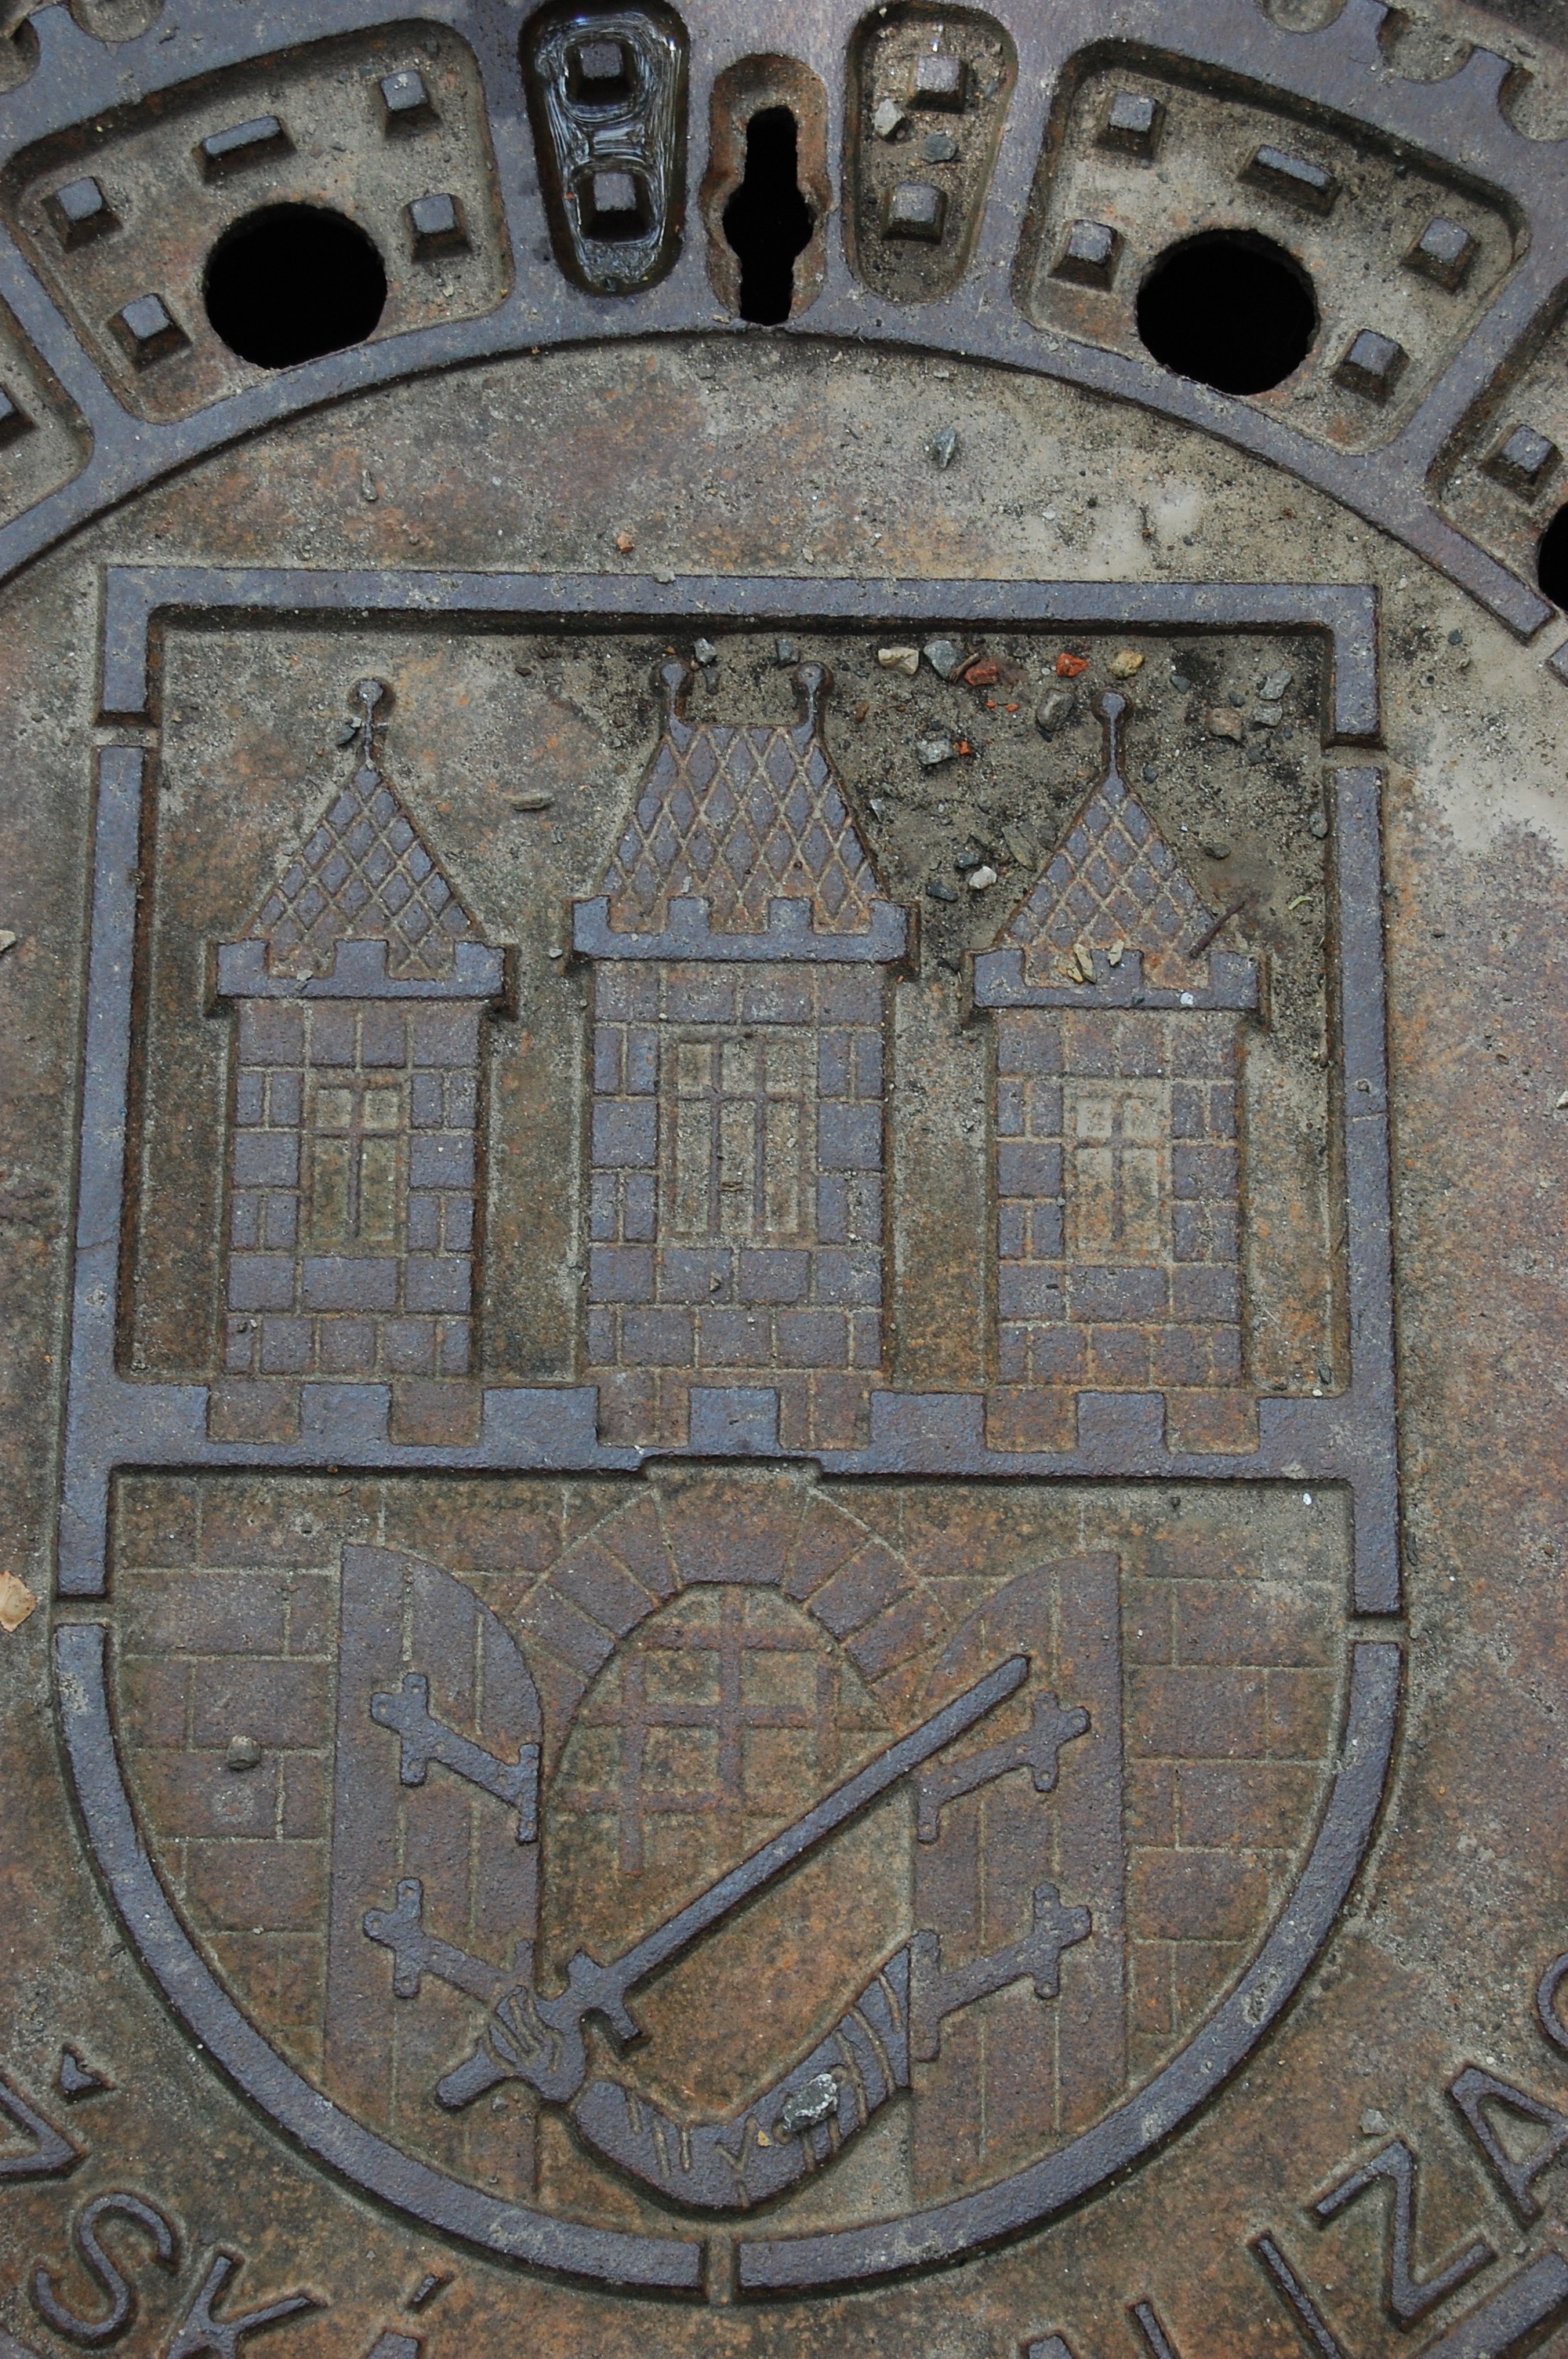
number, castle, logo, history, manhole, carving, relief, stele, comb, coat of arms, manhole cover, ancient history